V5856 Sagittarii

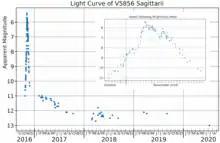
The light curve of V5856 Sagittarii plotted from AAVSO data

V5856 Sagittarii, also known as Nova Sagittarii 2016 Number 4, was the 4th and brightest nova that occurred in the constellation Sagittarius during 2016. It was discovered by the All Sky Automated Survey for SuperNovae (which assigned to it the name ASASSN-16ma) on 25.02 October 2016, at which time it had an apparent visual magnitude of 13.7. It was independently discovered by Yukio Sakurai of Mito, Ibaraki, Japan on 26.38 October 2016, by which time it had reached magnitude 10.4. It reached its peak brightness of magnitude 5.4, making it visible to the naked eye, on 8 November 2016. The nova occurred within a region of the sky monitored by the OGLE microlensing experiment, and that group reported that no star brighter than magnitude 22 (I band) was seen at the nova's position prior to its eruption.